Central Public Works Department

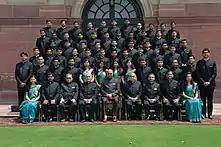

The recruitment as entry level for middle management is made through Engineering Services Examination (ESE)/ Architects Group 'A' Recruitment conducted by Union Public Service Commission. Only top candidates in ESE get a chance to join CPWD strictly on merit basis. During probation period, the selected candidates undergo rigorous training of 52 weeks at National CPWD Academy situated in Ghaziabad (U.P). which transforms them into competent Architects/Engineers cum bureaucrats. During the normal career progression one rises to Chief Architect/Engineer, then to Additional Director General and further to Special Director General. The apex level post in CPWD is of Director General, CPWD who also acts as technical advisor to the Government of India. Recently the Government of India has given the approval for creation of one more post of Director General (Planning). So from now onwards CPWD has two Director General Posts.